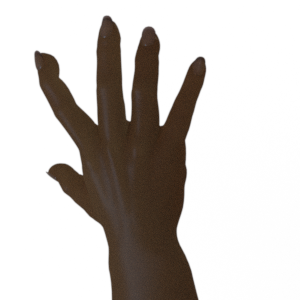
Label: paper